Sad Eyed Lady of the Lowlands

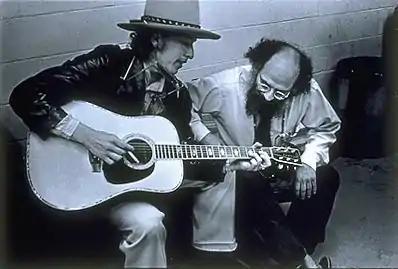
Poet Allen Ginsberg "(right)", pictured with Dylan in 1973, thought "Sad Eyed Lady of the Lowlands" was "a good poem all by itself".

Several contemporary reviewers found the lyrics of "Sad Eyed Lady of the Lowlands" impenetrable, but still reviewed the track favorably. Ralph Gleason wrote in the "San Francisco Examiner" that "Sad Eyed Lady of the Lowlands" was "a ghostly enigma". He reported that the Beat poet Allen Ginsberg had said the song stood independently as a good poem, which Gleason called a top-tier commendation. "The Village Voice" critic Richard Goldstein found that "all that is necessary to appreciate the willowy beauty of its lyrics is to think closely of a personal sad-eyed lady and let the images do the rest", and "The Boston Globe" reviewer Ernie Santosuosso commented that "It's Dylan at his most esoteric best in this wailing tribute filled with sense-boggling word figures." The song was described in "Melody Maker" as "an appealing hymnic chant" on a par with the best of Dylan's recent work.